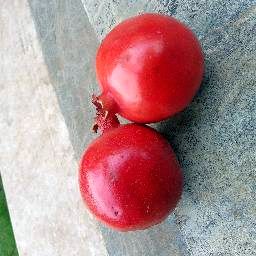
Fruit: Pomegranate
Quality: Good